Artevelde University of Applied Sciences

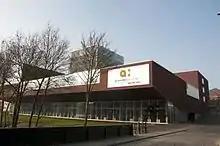
Campus Kantienberg Arteveldehogeschool

The Artevelde University of Applied Sciences (NL: Arteveldehogeschool) is a Catholic University of Applied Sciences in the city of Ghent, Belgium. The Artevelde University of Applied sciences offers a diverse range of bachelor-programs, bachelor-after-bachelor-programs, postgraduate-programs and schoolings.